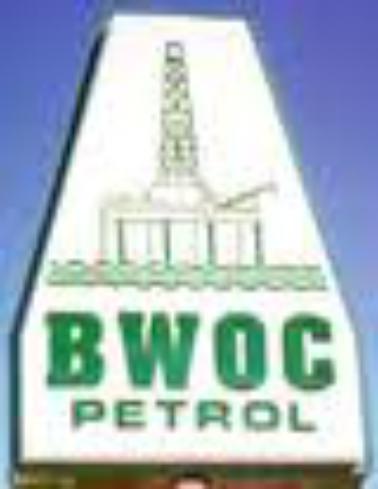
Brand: BWOC
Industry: Others